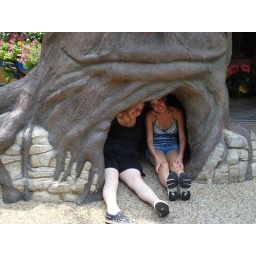
we can sit in the tree as long as we look cute like this